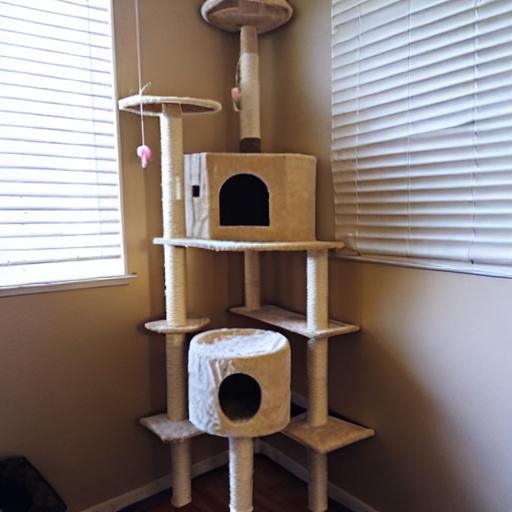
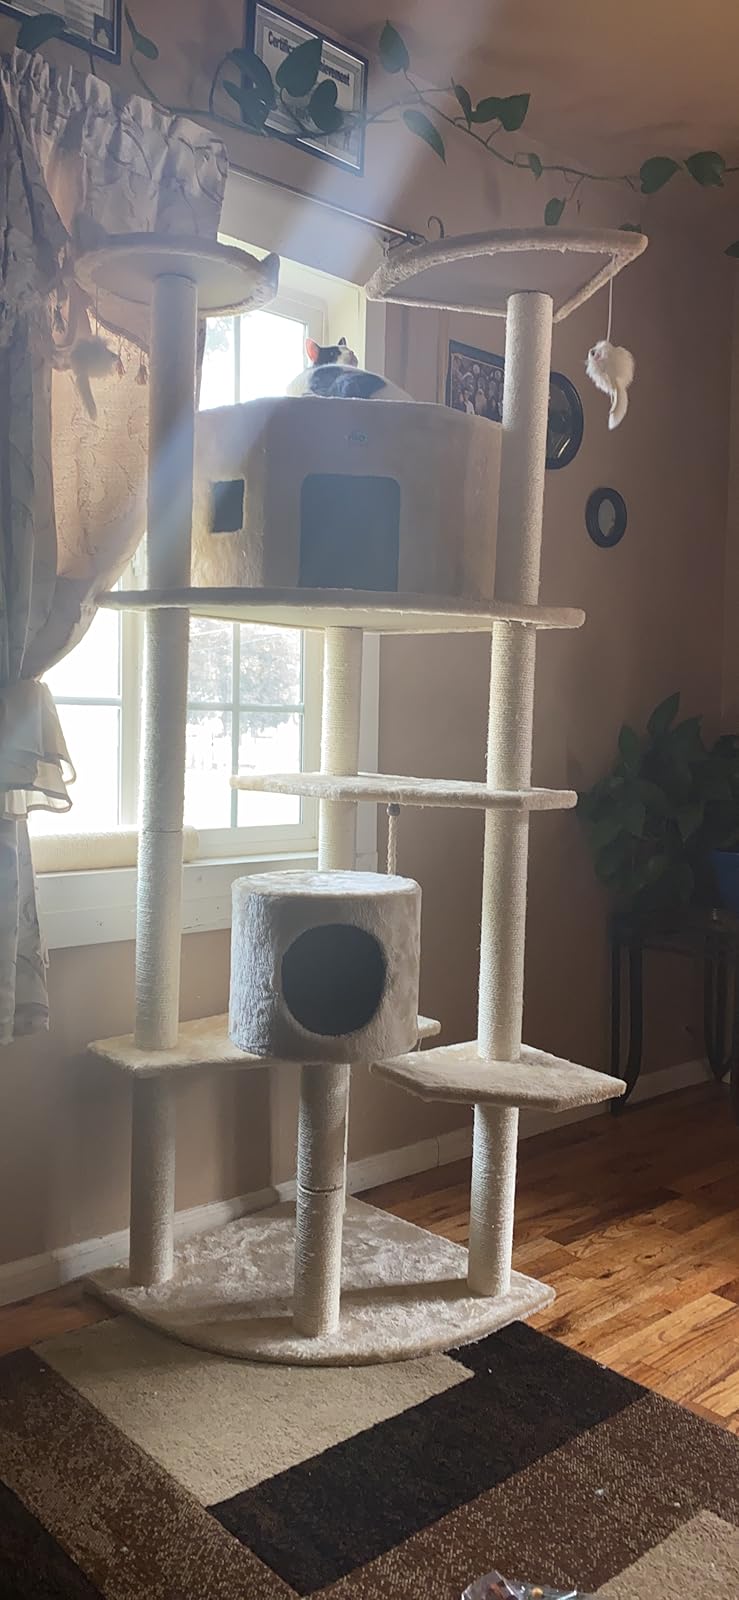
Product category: items_cat tree
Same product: no